Terrell James

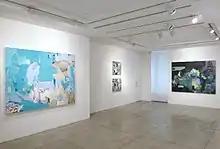
Terrell James: A Place for Two Stones

James has had solo exhibitions at a number of venues nationally, including Hiram Butler Gallery, Houston, Froelick Gallery, Portland, OR, The Cameron Museum of Art, Wilmington, NC, and internationally at Cadogan Contemporary, London, UK, and Fundacion Centro Cultural, Santo Domingo, Dominican Republic.